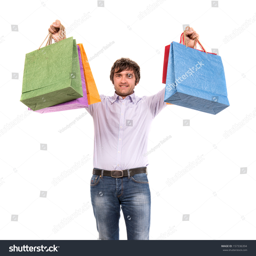
happy handsome man with shopping bags on a white background